Pomegranate juice

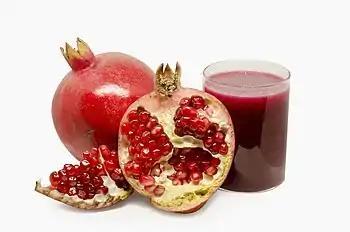
Whole and halved pomegranates with glass of juice

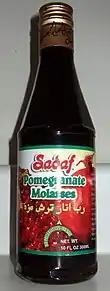
Pomegranate molasses

Pomegranate juice is made from the fruit of the pomegranate. It is used in cooking both as a fresh juice and as a concentrated syrup.